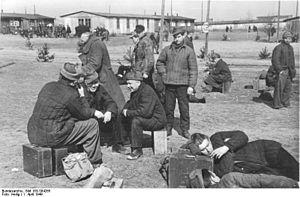
Le travail forcé des Allemands en l'Union soviétique fut considéré par l'Union soviétique comme faisant partie des réparations de guerre allemandes pour les dommages causés par l'Allemagne nazie à l'Union soviétique pendant la Seconde Guerre mondiale. Des civils allemands en Europe de l'Est furent déportés en URSS après la Seconde Guerre mondiale comme travailleurs forcés. Des personnes d’origine allemande vivant en URSS furent déportées pendant la Seconde Guerre mondiale et enrôlées pour le travail forcé. Les prisonniers de guerre allemands furent également utilisés comme une source de travail forcé pendant et après la guerre par l'Union soviétique et les alliés occidentaux.